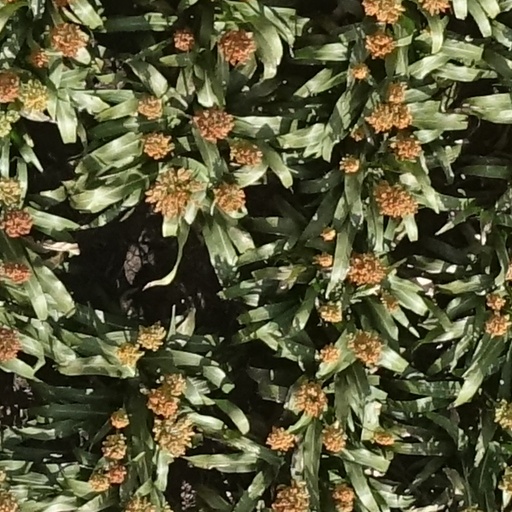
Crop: sorghum